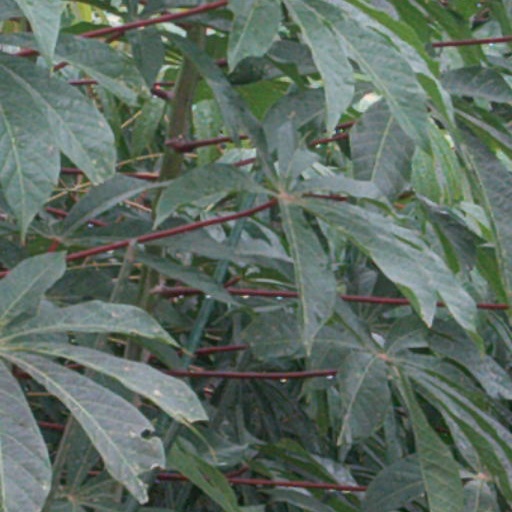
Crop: cassava